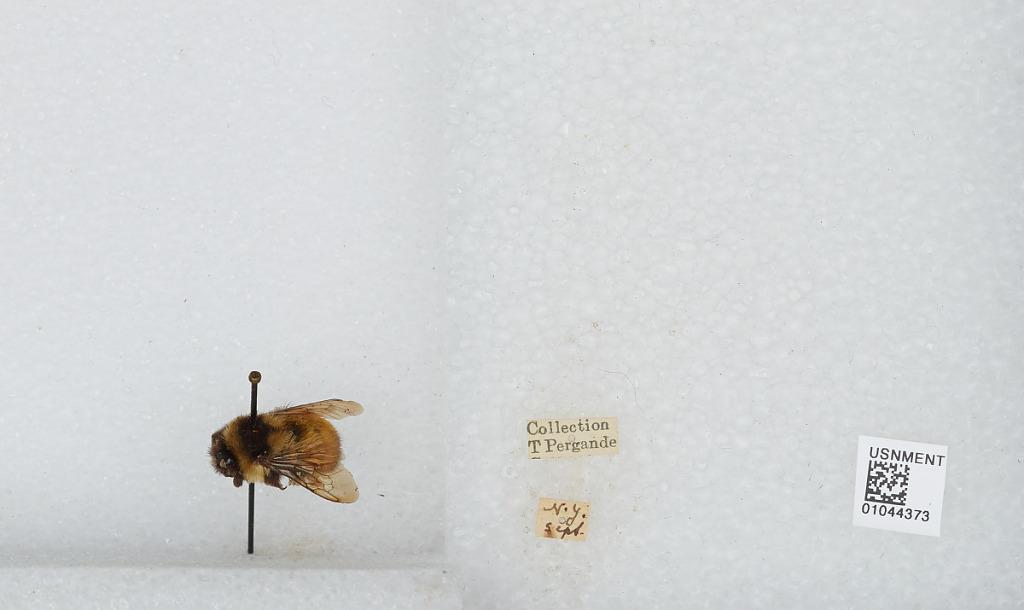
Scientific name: Bombus sp.
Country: United States
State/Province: New York